NGC 6729

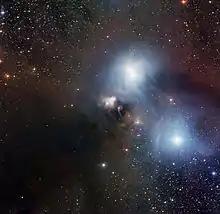
NGC 6729 is the bright fan like nebula at the center of the image.

NGC 6729 (also known as Caldwell 68) is a reflection/emission nebula of the Corona Australis Molecular Cloud in the constellation Corona Australis. It was discovered by Johann Friedrich Julius Schmidt in 1861.